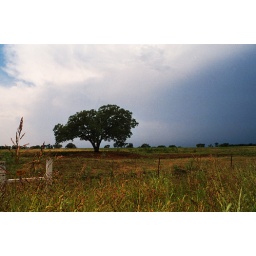
tree in field copy